Native American mascot controversy

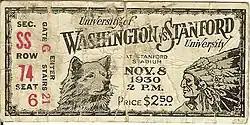
1930 football ticket stub depicting the former Stanford Indian mascot

Some college teams voluntarily changed their names and mascots. Stanford University had "The Stanford Indian" as its mascot from 1930 to 1972. Today Stanford's athletic team identity is built around the "Stanford Cardinal", reflecting the primary school color that has been used from the earliest days, while the unofficial mascot shown on its primary logo is the Stanford Tree. Another early change was the "Saltine Warrior" that represented Syracuse University from 1931 until 1978. After a brief attempt to use a Roman warrior, the mascot became Otto the Orange for the school color. Miami University began discussion regarding the propriety of the Redskins name and images in 1972, and changed its team nickname to RedHawks in 1996.